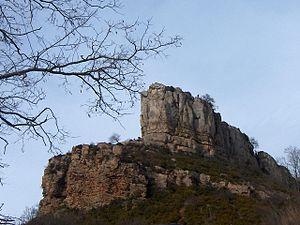
Solutré-Pouilly est une commune française située dans le département de Saône-et-Loire en région Bourgogne-Franche-Comté.